Uralla Times

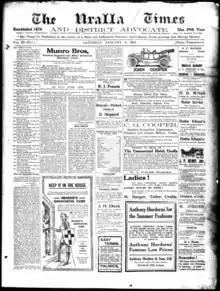
Front page of the "Uralla Times" on 9 January 1915

The Uralla Times was a newspaper published under various titles between 1895 and 1983 for the town of Uralla, New South Wales, Australia.